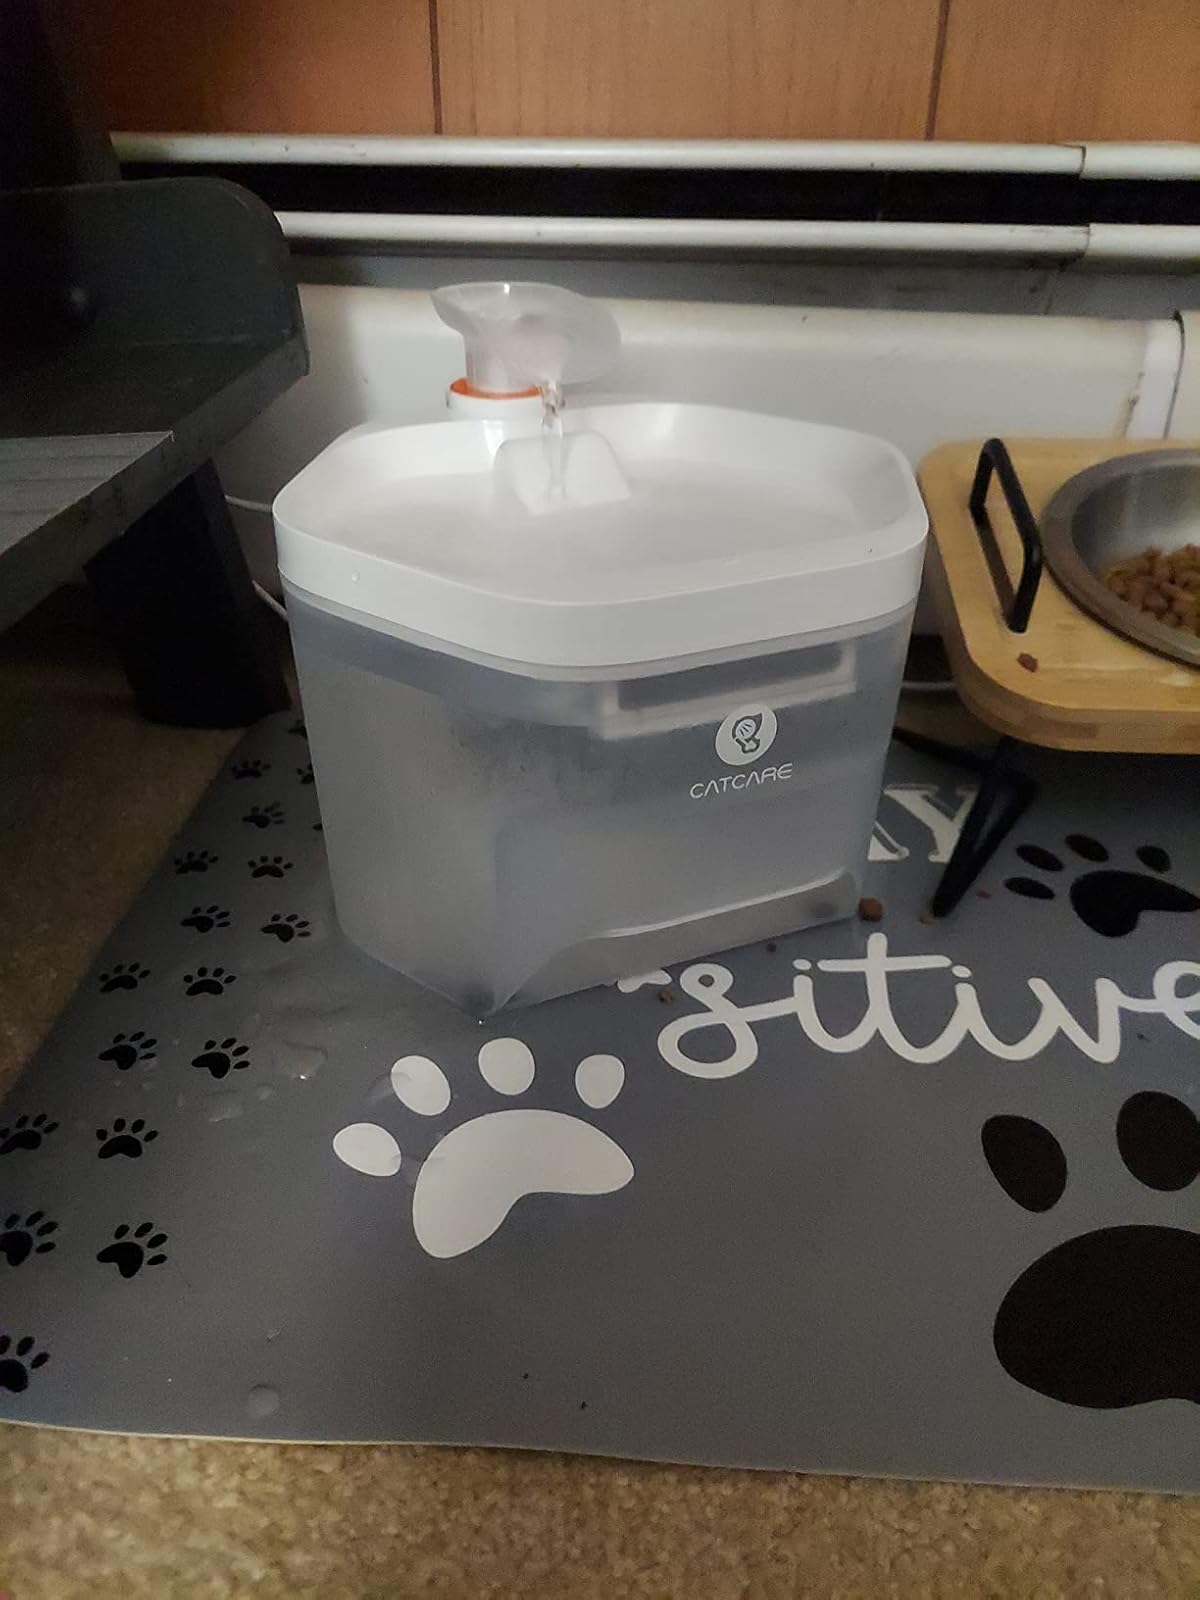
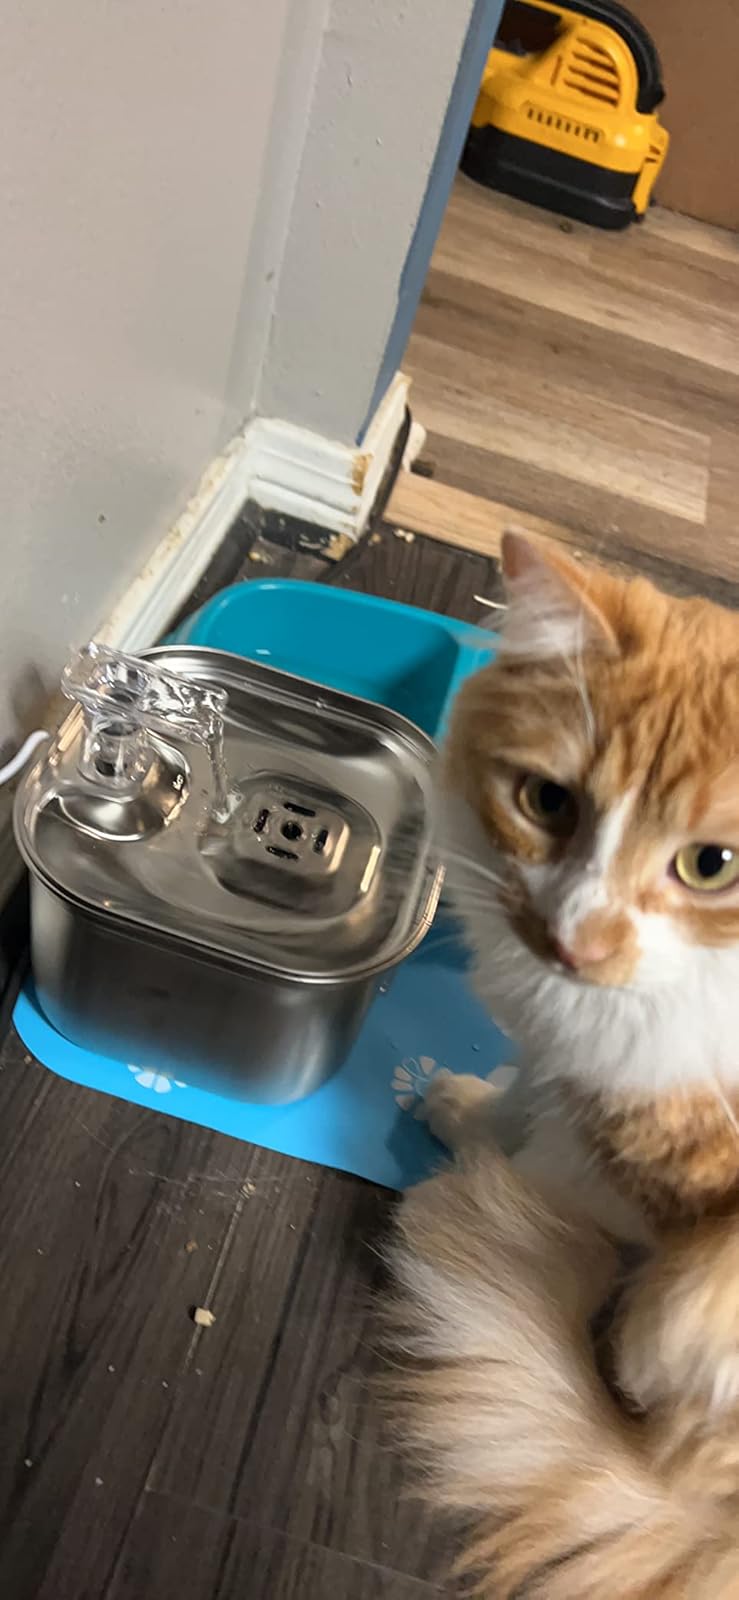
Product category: items_bowl
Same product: no